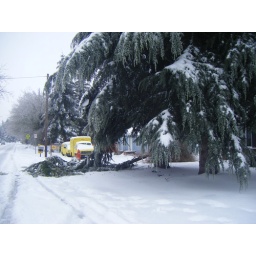
This one hit the ground while I was sitting by the front window.